Domesticated plants and animals of Austronesia

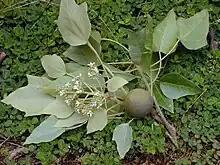
Candlenut ("Aleurites moluccanus") leaves, flowers, and fruit from Maui

One of the major human migration events was the maritime settlement of the islands of the Indo-Pacific by the Austronesian peoples, believed to have started from at least 5,500 to 4,000 BP (3500 to 2000 BCE). These migrations were accompanied by a set of domesticated, semi-domesticated, and commensal plants and animals transported via outrigger ships and catamarans that enabled early Austronesians to thrive in the islands of maritime Southeast Asia, near Oceania, remote Oceania, Madagascar, and the Comoros Islands.